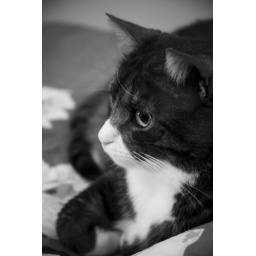
Lazy Jippie on the bed in black and white